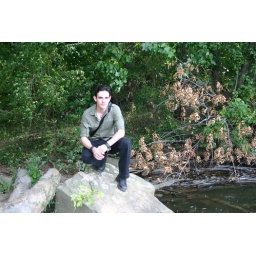
Kal by water on rocks